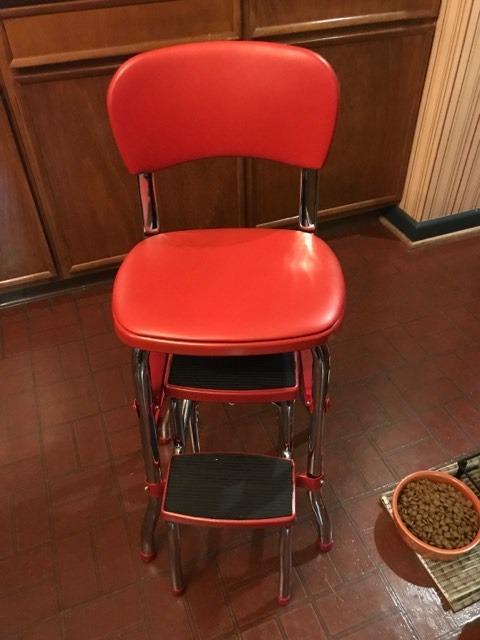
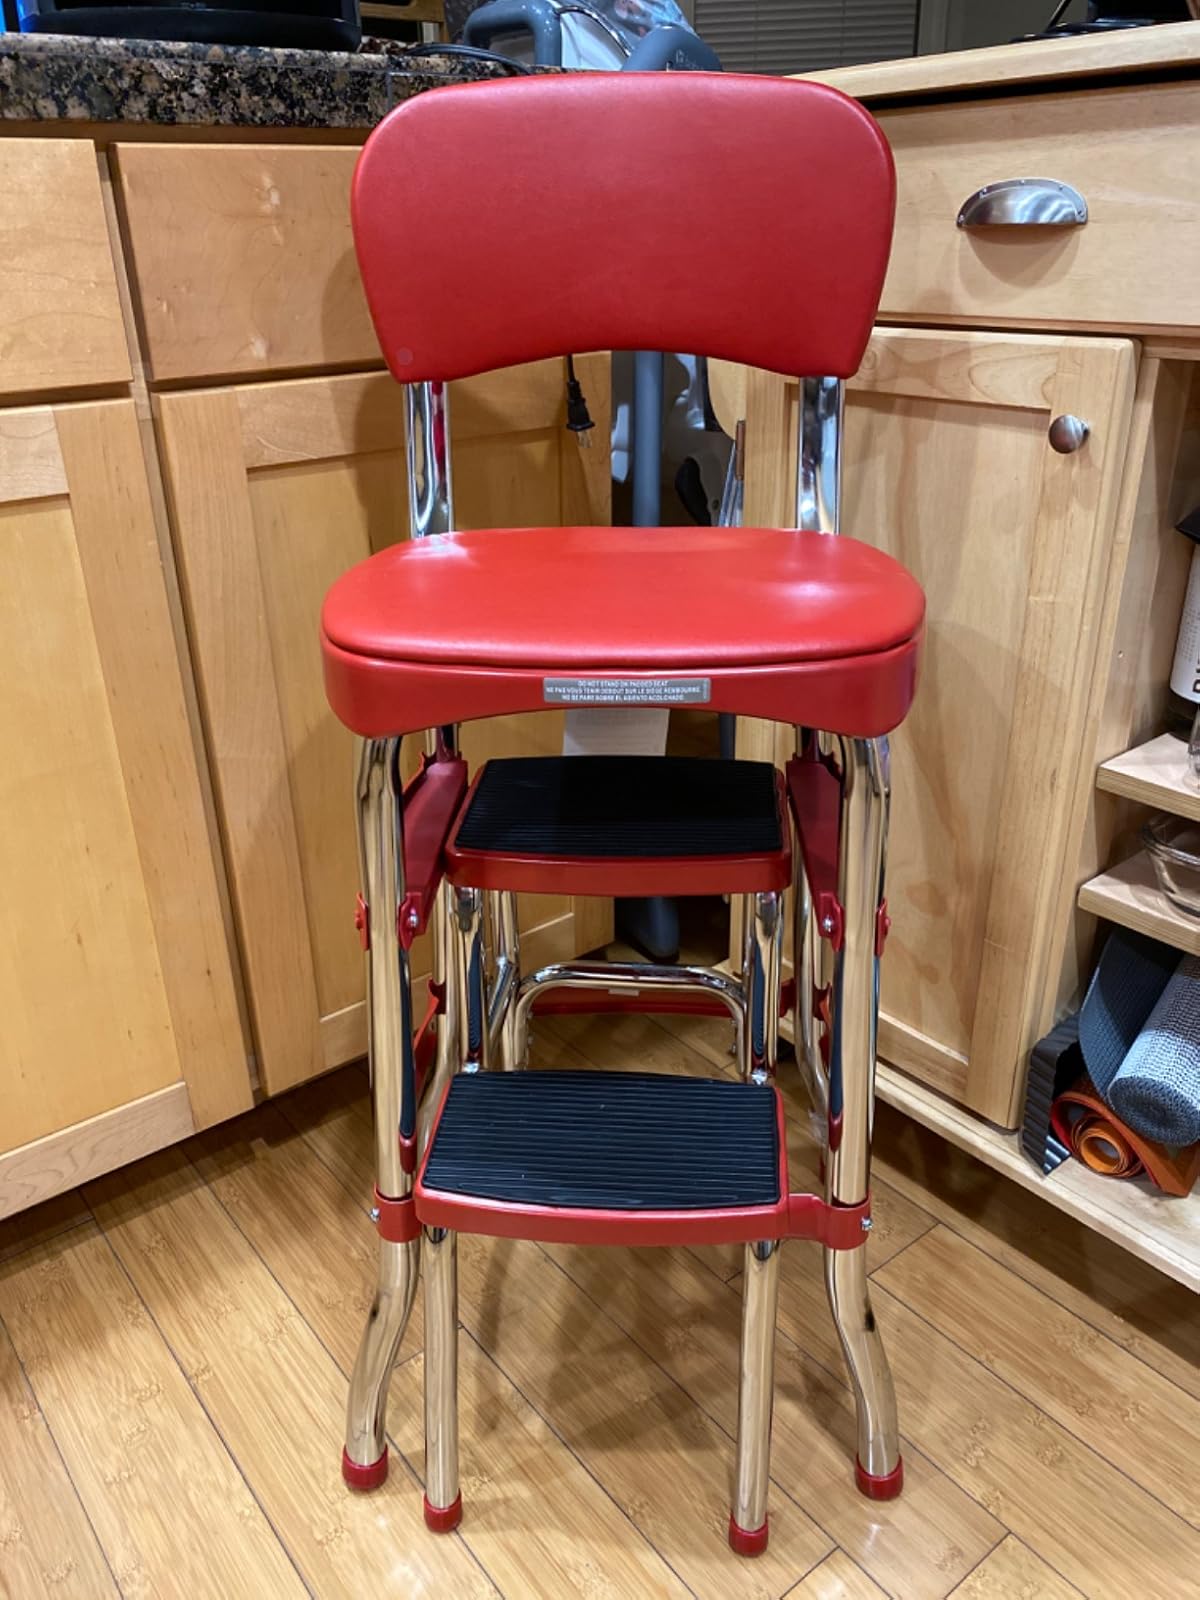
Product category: items_chair
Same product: yes